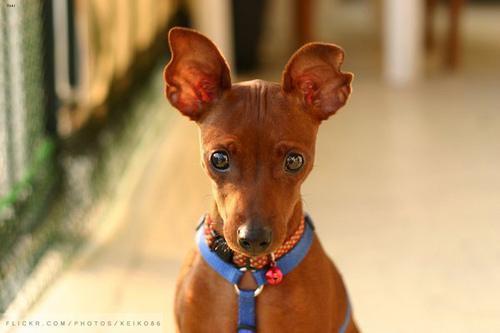
miniature pinscher